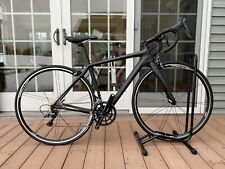
Vehicle type: Bikes